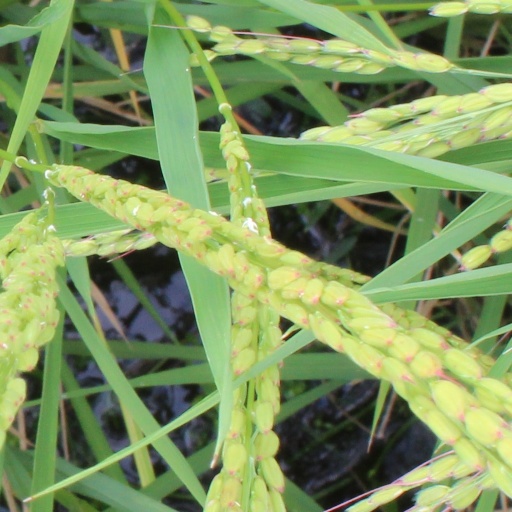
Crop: rice